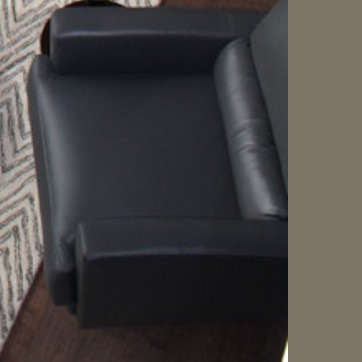
Material: leather